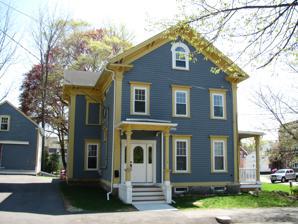
Building: House at 8 Park Street
Country: United States of America
Year built: 1852
Historic house in Massachusetts, United States United States historic place House at 8 Park Street U.S. National Register of Historic Places Show map of Massachusetts Show map of the United States Location 8 Park St., Wakefield, Massachusetts Coordinates 42°30′23.05″N 71°4′15.17″W / 42.5064028°N 71.0708806°W / 42.5064028; -71.0708806 Built 1852 Architectural style Italianate MPS Wakefield MRA NRHP reference No. 89000689 Added to NRHP July 06, 1989 The House at 8 Park Street , also known as the Dr. Joseph Poland House , is a historic house at 8 Park Street in Wakefield, Massachusetts .  The 2 + 1 ⁄ 2 -story wood-frame house was built c. 1852 for Dr. Joseph Poland, who only briefly practiced in the town.  The house is in a vernacular Italianate style, with a two-story ell on the rear and a porch on the right side.  The house has elongated windows with entablatured surrounds.  The porch and front portico are supported by turned columns with bracketed tops, the building corners are pilastered, and there are paired brackets found in the eaves and gable ends. The house was listed on the National Register of Historic Places in 1989. See also National Register of Historic Places listings in Wakefield, Massachusetts National Register of Historic Places listings in Middlesex County, Massachusetts References